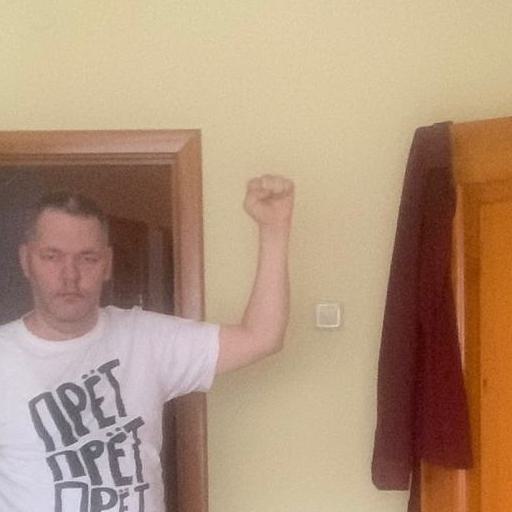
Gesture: fist